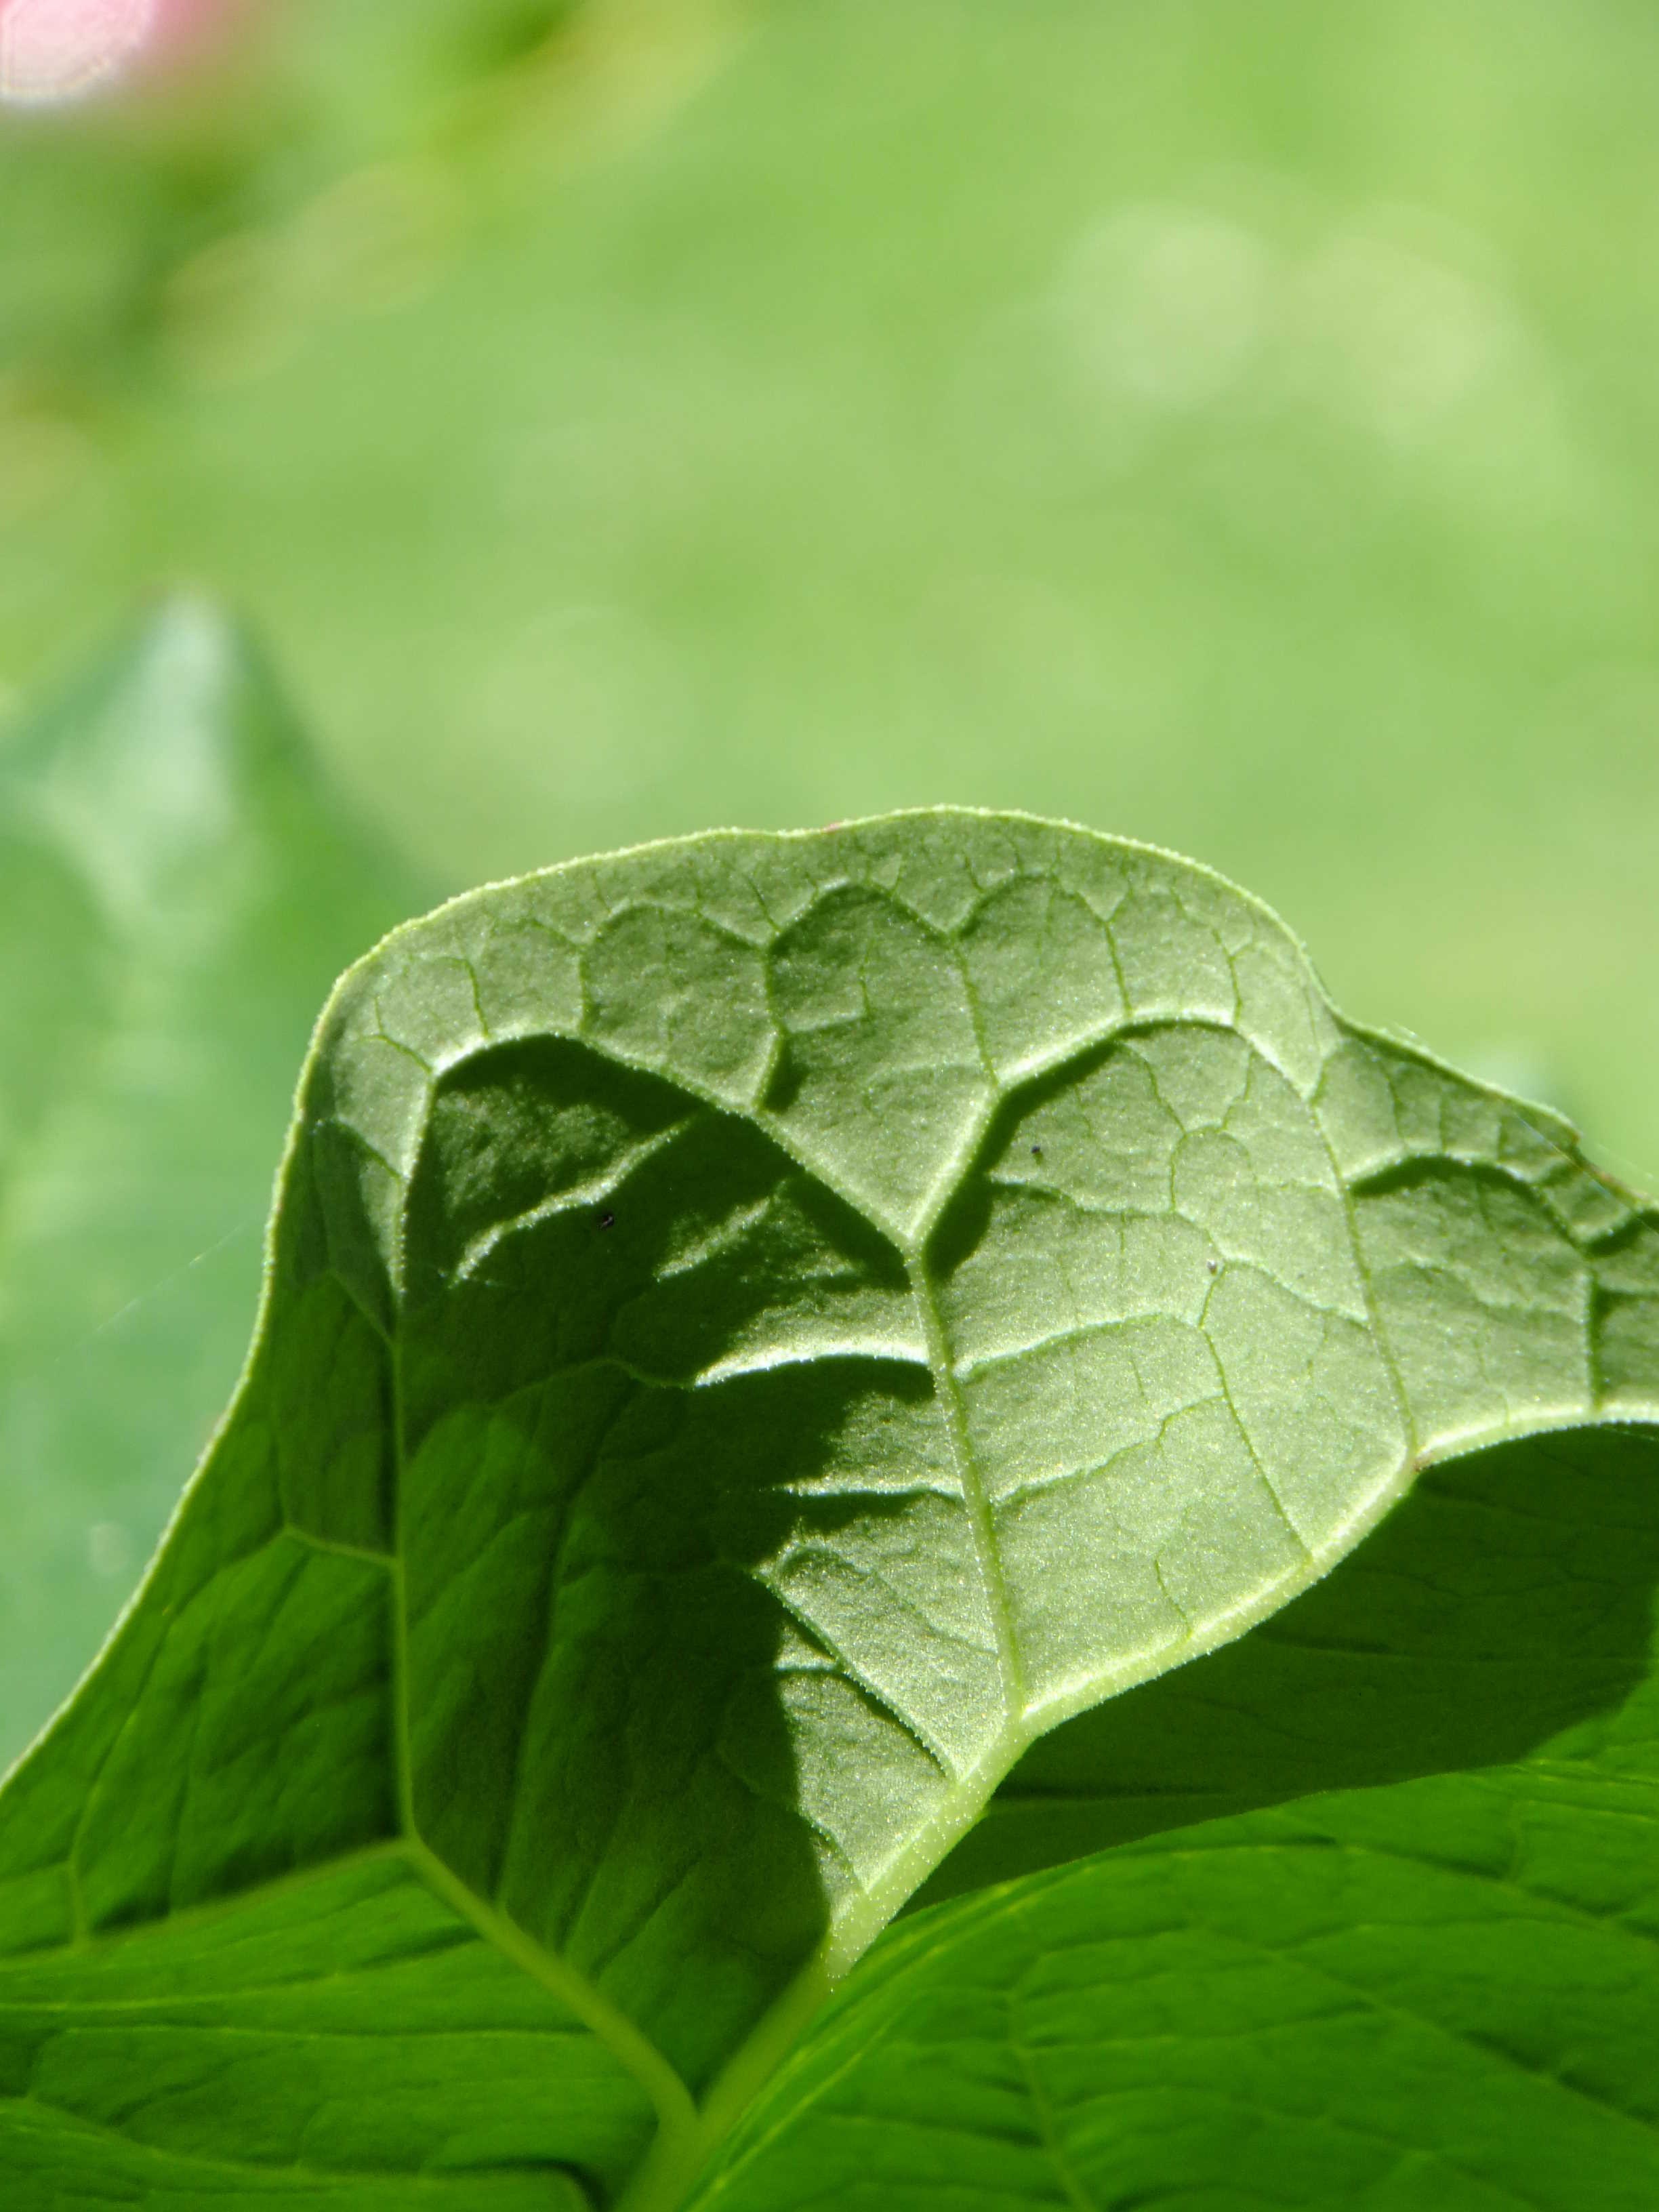
nature, plant, leaf, flower, green, herb, produce, macro, natural, botany, flora, rhubarb, macro photography, flowering plant, annual plant, plant stem, land plant